Concession (politics)

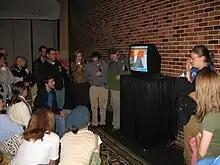
Democrats quietly watch John McCain's 2008 concession speech.

In modern U.S. elections (presidential or otherwise), a concession is usually a two-step process: first, the losing candidate makes a concession phone call to the winning candidate and congratulates them personally. Second, the losing candidate makes a televised public speech, known as a concession speech, to their supporters, on an (improvised) podium surrounded by the candidate for the vice presidency, their spouses or other important relatives and friends. The concession speech consists of four elements: